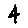
Label: 4